Yidiiltoo

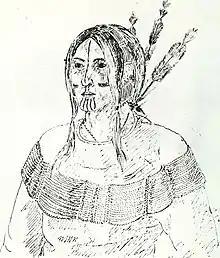
Woman with Yidįįłtoo

Yidiiltoo or Yidįįłtoo are the traditional face tattoos of Hän Gwich’in women, who are indigenous to Alaska and Canada.